Sthulabhadra

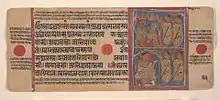
Sthulabhadra

Sthulabhadra (297-198 BCE) was a Jain monk who lived during the 3rd or 4th century BC. He was a disciple of Bhadrabahu and Sambhutavijaya. His father was Sakatala, a minister in Nanda kingdom before the arrival of Chandragupta Maurya. When his brother became the chief minister of the kingdom, Sthulabhadra became a Jain monk and succeeded Bhadrabahu in the Pattavali as per the writings of the Kalpa Sūtra. He is mentioned in the 12th-century Jain text "Parisistaparvan" (appendix to the "Trisasti-shalakapurusa-caritra") by Hemachandra.